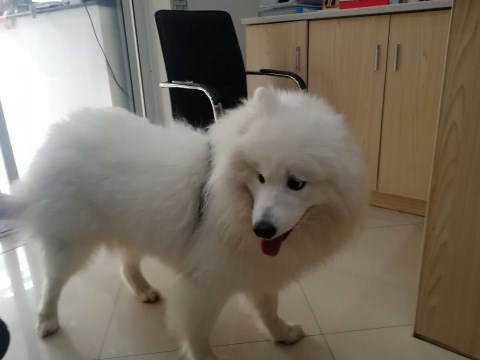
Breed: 2192-n000088-Samoyed